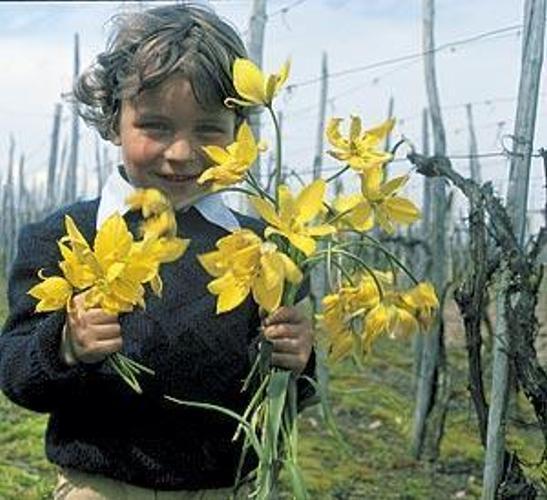
Flower: Tulip